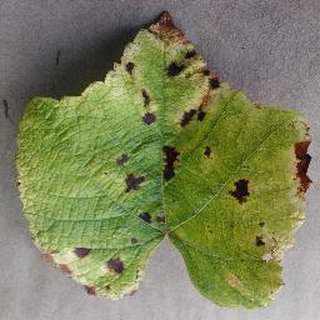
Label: grape_leaf_blight